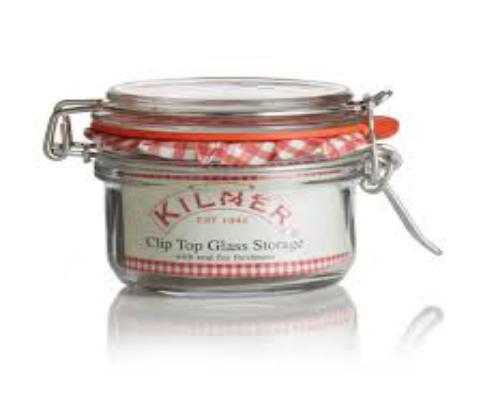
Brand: kilner
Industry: Necessities